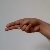
The image shows a hand gesture representing the letter 'H' in Indian Sign Language.